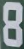
Number: 8